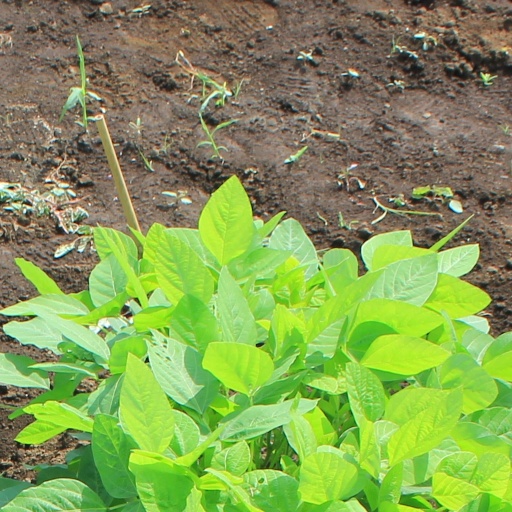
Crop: soybean